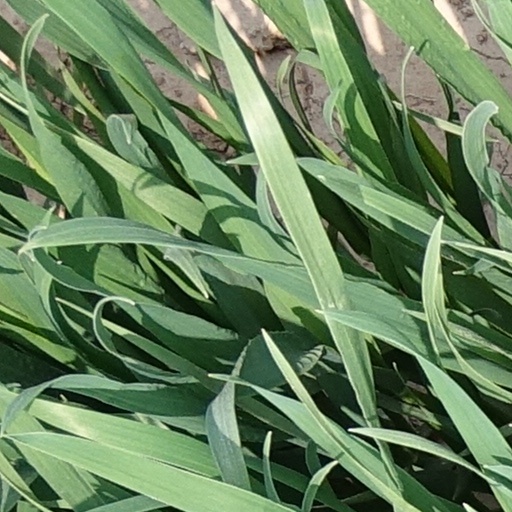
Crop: wheat